Hiroyuki Endo

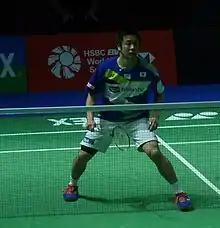
Hiroyuki Endo

The BWF World Tour, which was announced on 19 March 2017 and implemented in 2018, is a series of elite badminton tournaments sanctioned by the Badminton World Federation (BWF). The BWF World Tour is divided into levels of World Tour Finals, Super 1000, Super 750, Super 500, Super 300 (part of the HSBC World Tour), and the BWF Tour Super 100.